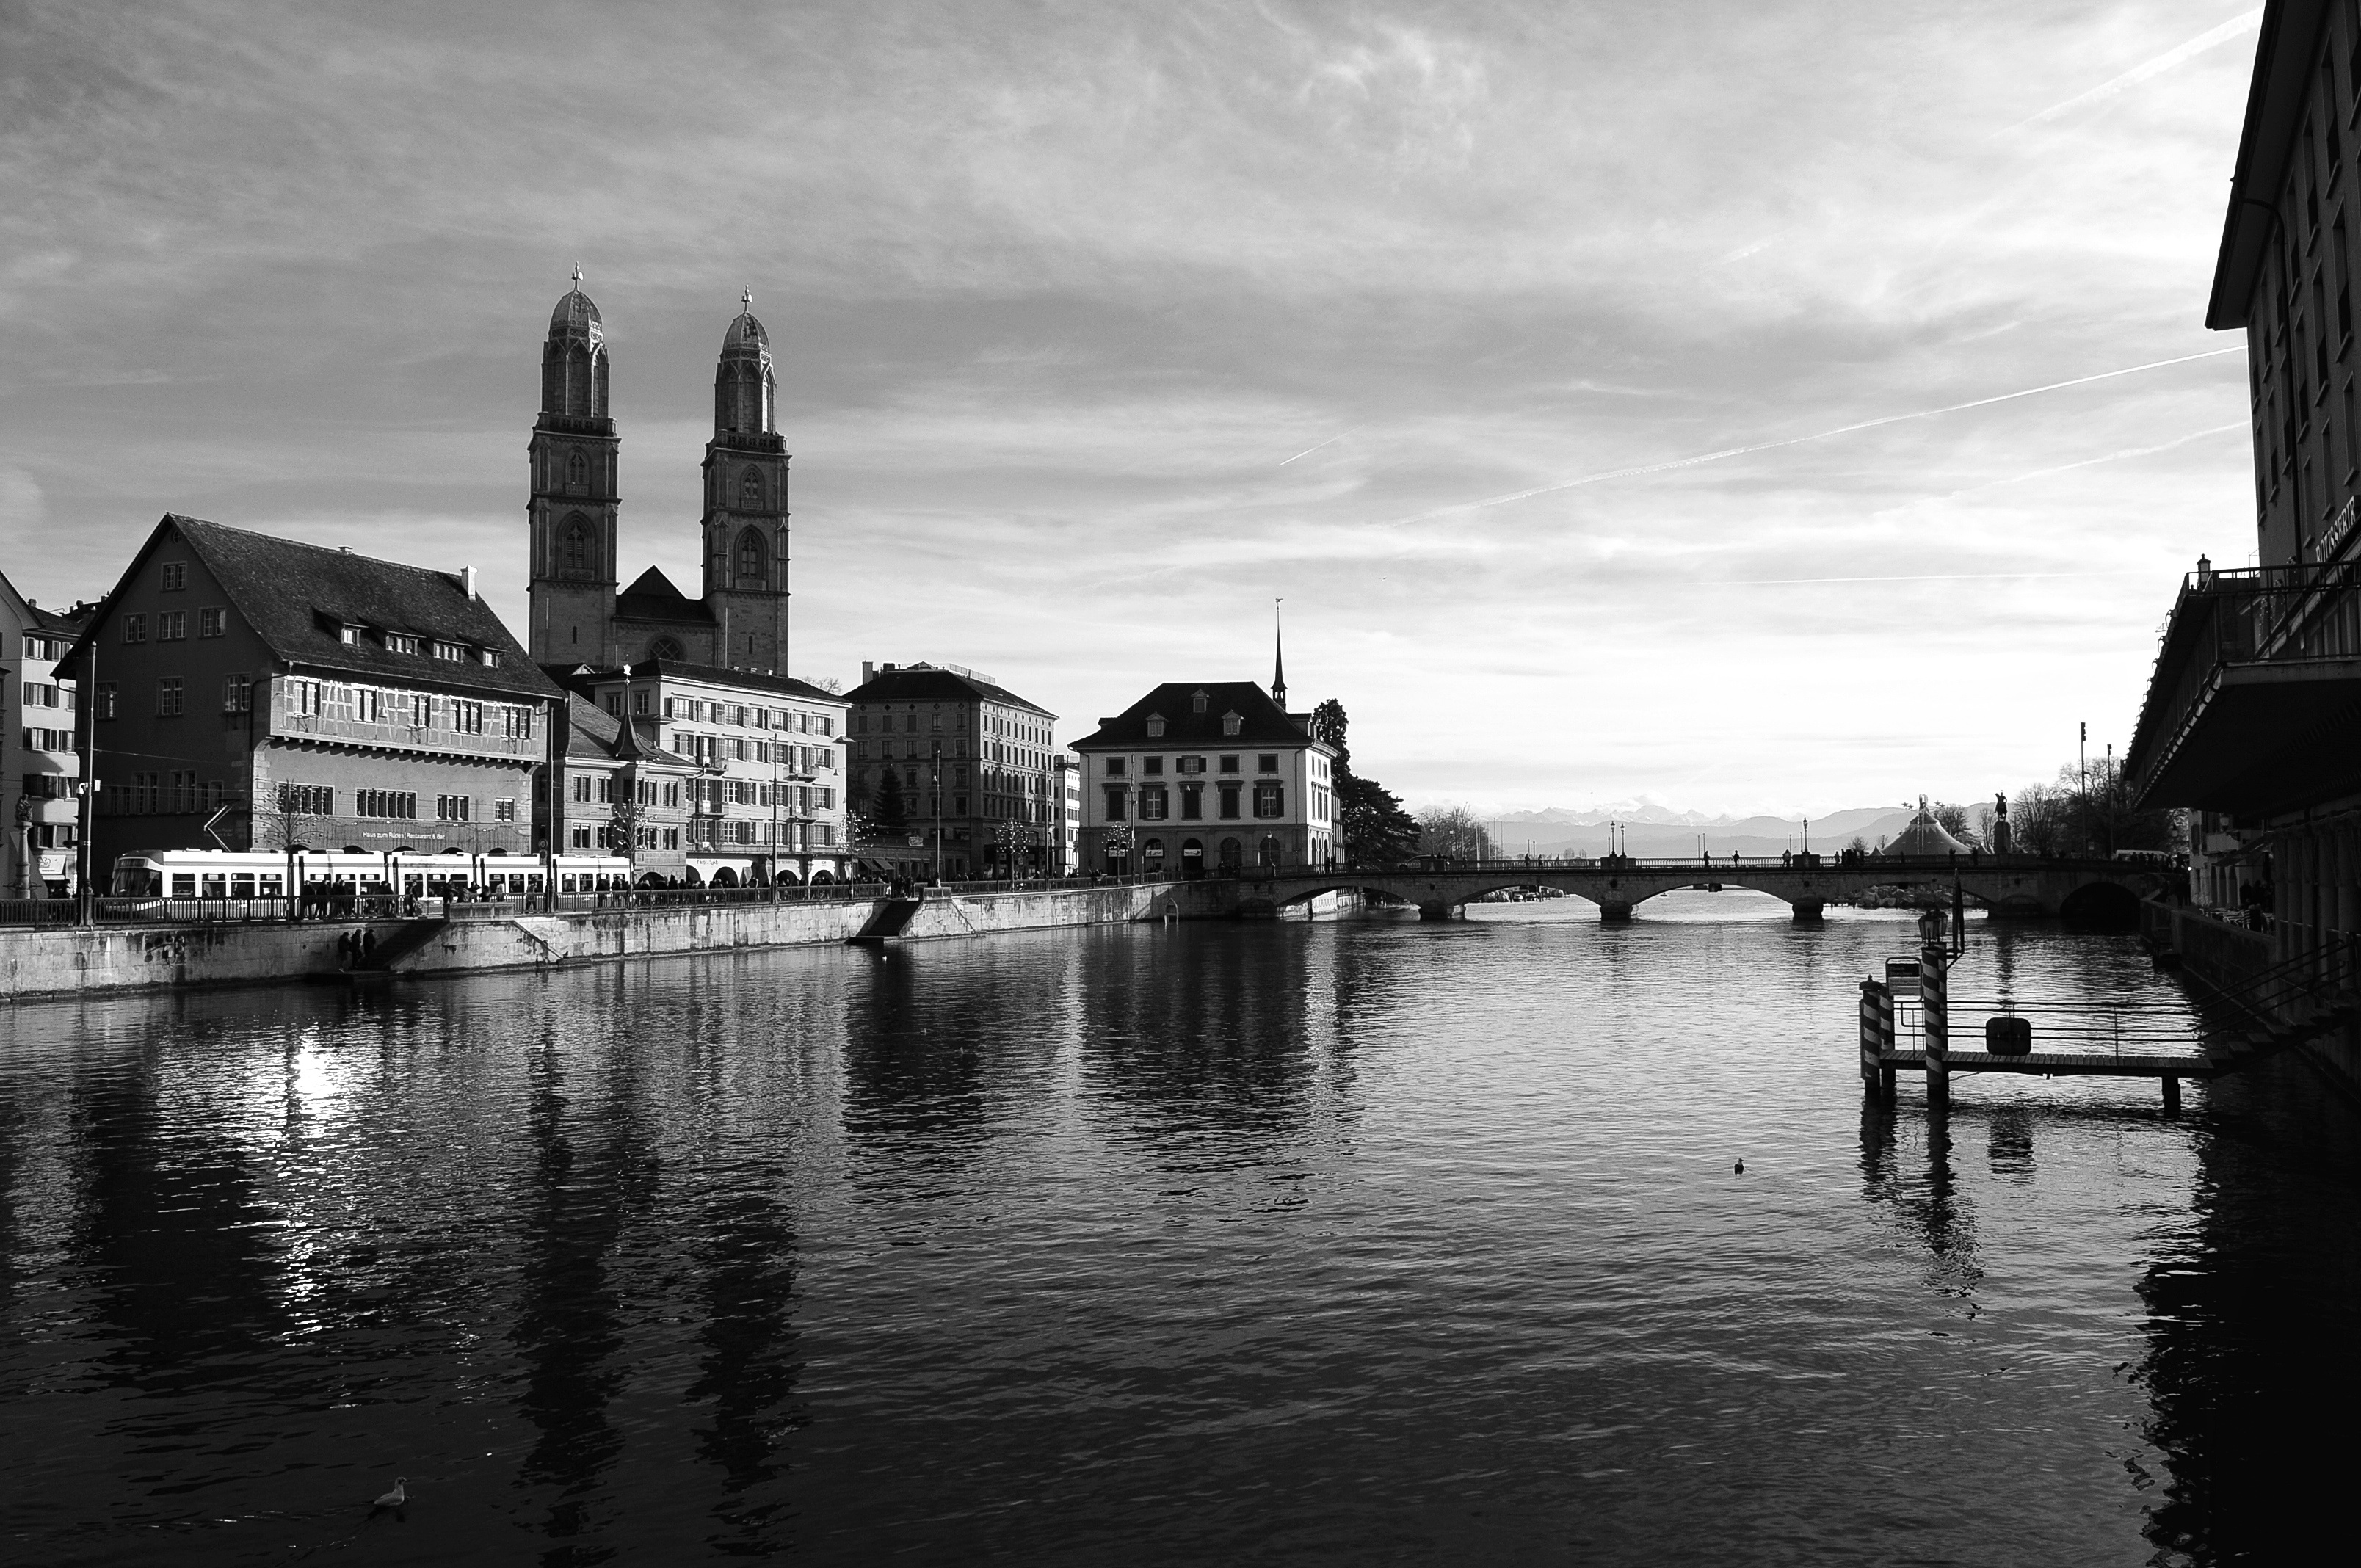
black and white, bridge, skyline, photography, city, urban, river, cityscape, panorama, dusk, evening, reflection, autumn, landmark, nikon, black, monochrome, waterway, flickr, bw, 2016, europa, wasser, ch, schweiz, kirche, switzerland, landschaft, herbst, zri, zurich, blancoynegro, snapseed, fluss, schwarzundweiss, stadtlandschaft, historisch, thomas8047, iamnikon, d300s, blackandwithe, stadtansichten, zrigrafien, hofmanntmecom, 175528, stadtzrich, limmat, stadtpanorama, grossmnster, altstadt, urban area, monochrome photography, human settlement